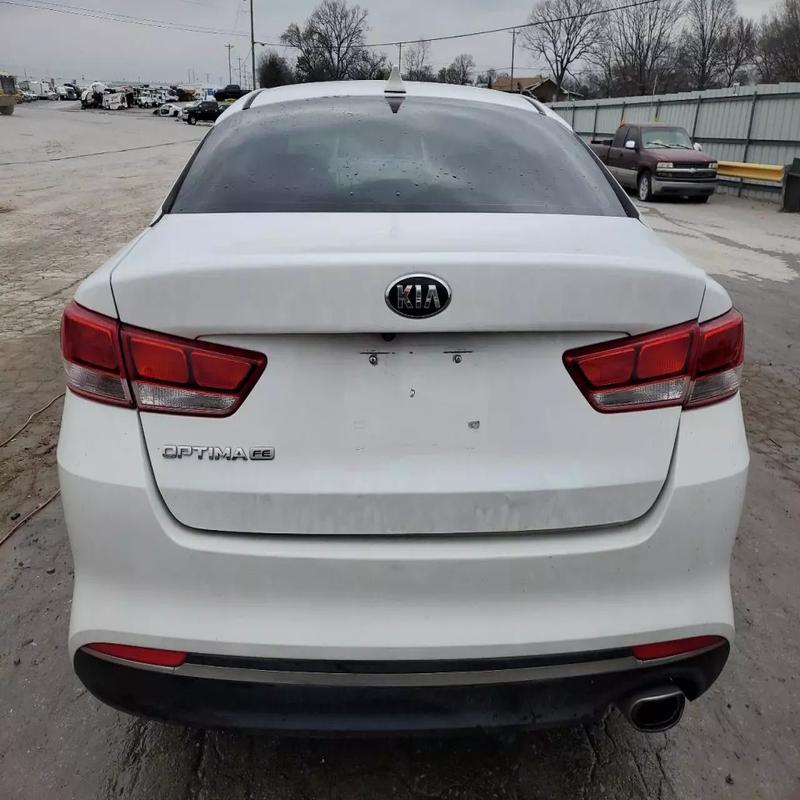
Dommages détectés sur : malle, plaque d'immatriculation arrière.
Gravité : majeur